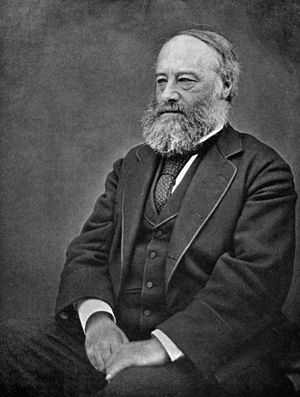
Copleymedaljen / Modtagere af medaljen / 1851–1900
Copleymedaljen er en pris givet af Royal Society of London for fremragende præstationer i forskning inden for enhver gren af naturvidenskaben, vekslende mellem de fysiske videnskaber og de biologiske videnskaber. Medaljen, der uddeles årligt, er den ældste Royal Society-medalje, der stadig uddeles, idet den første gang blev givet i 1731 til Stephen Gray. Den første kvinde, der fik medaljen var Dorothy Crowfoot Hodgkin i 1976.